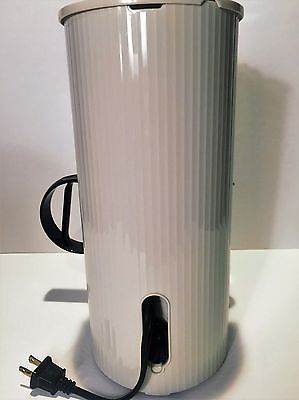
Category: coffee maker